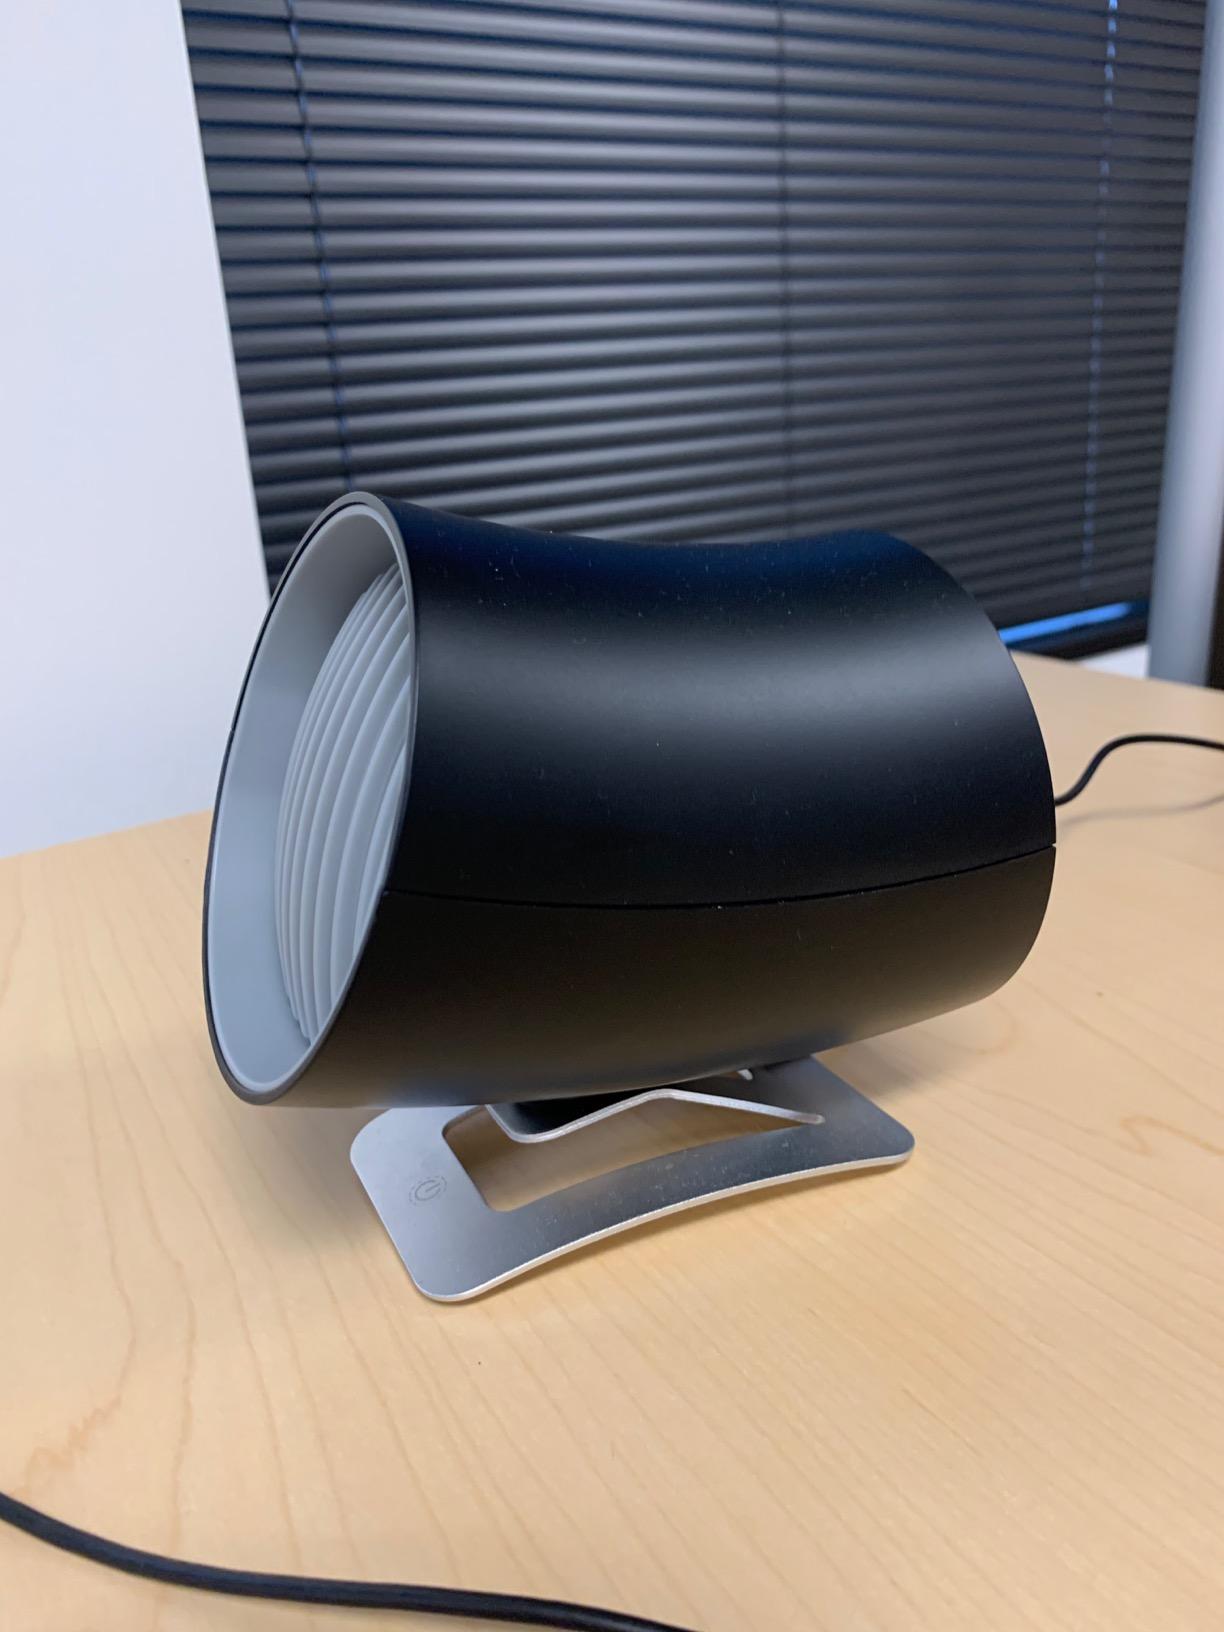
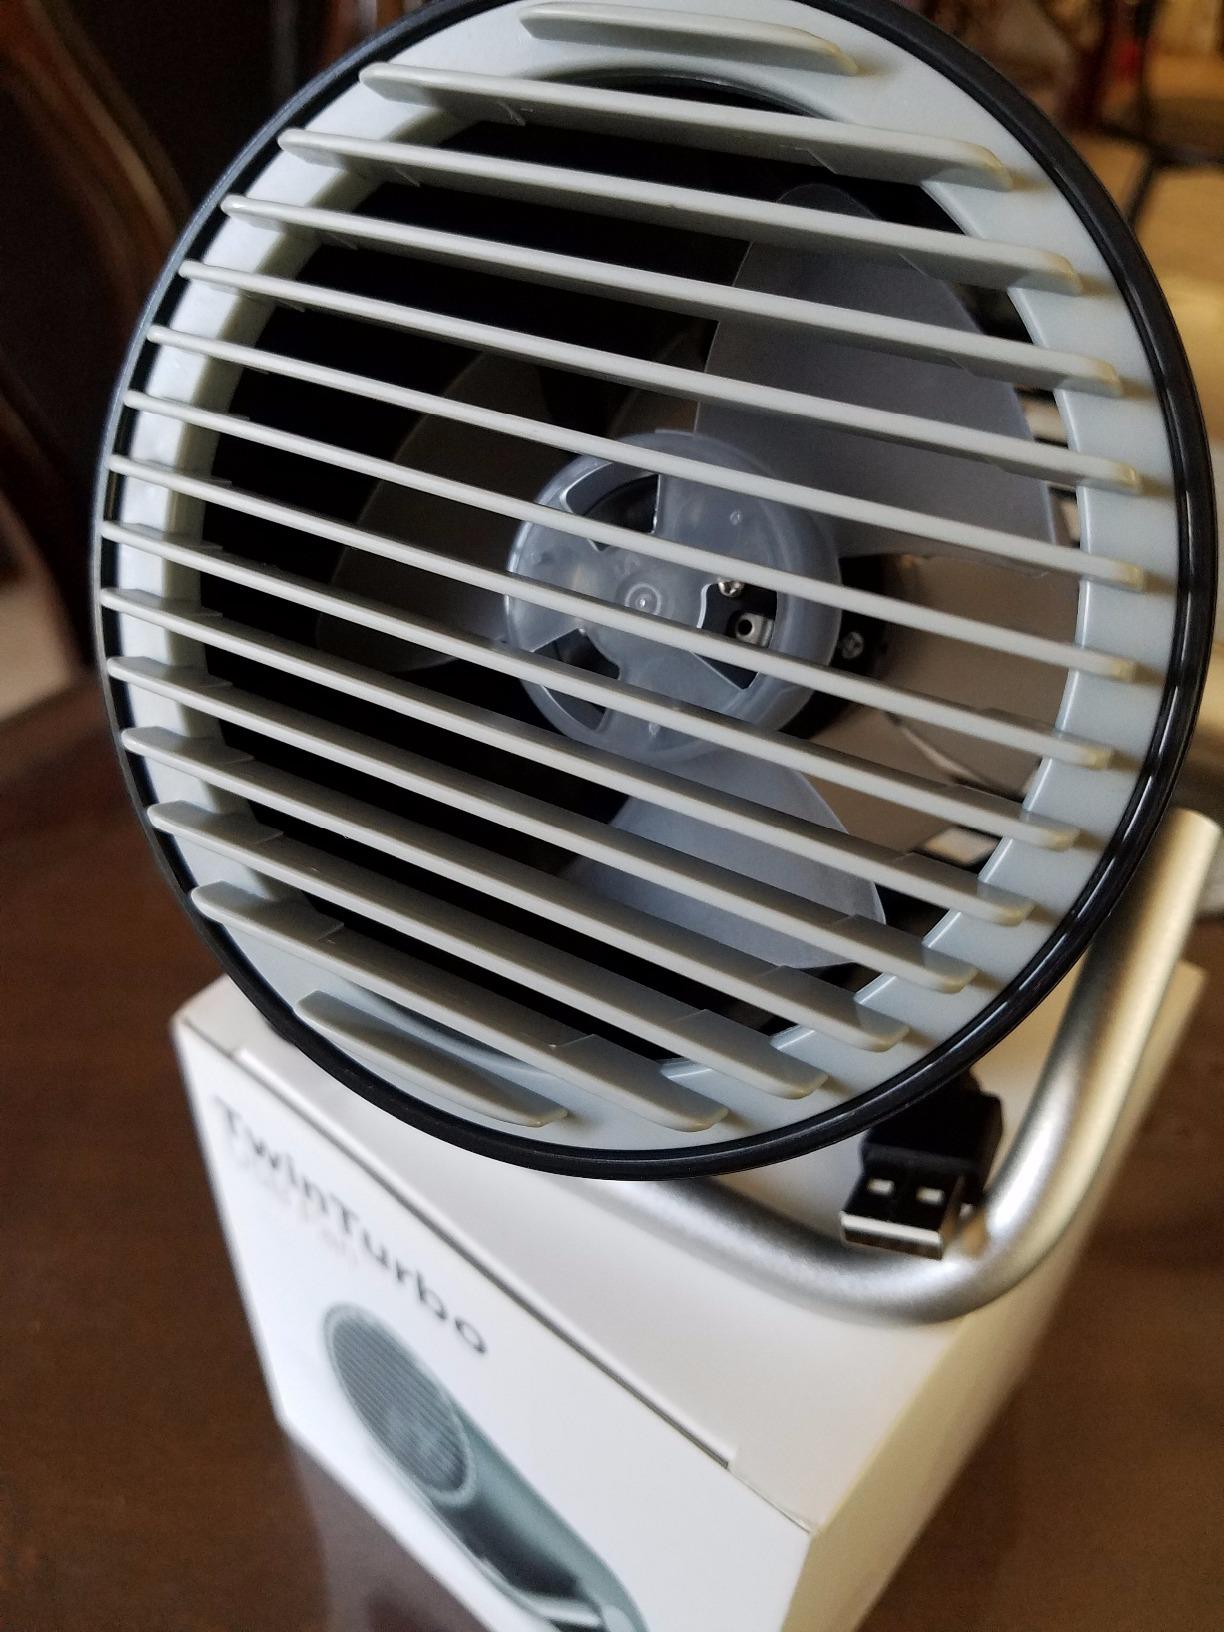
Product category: fan
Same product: no